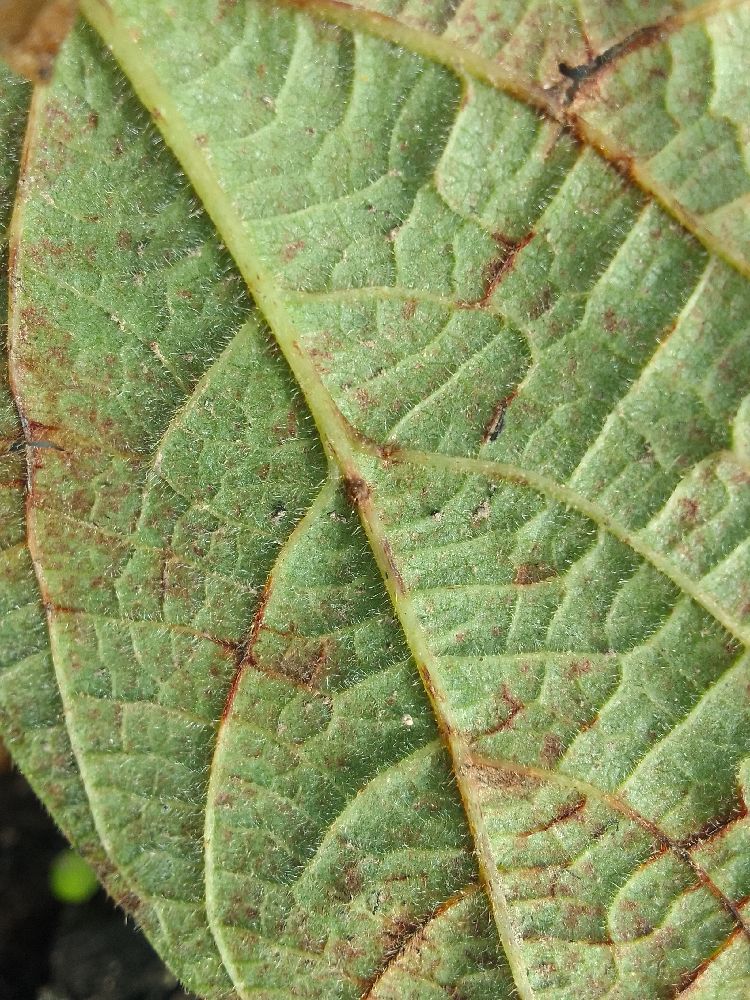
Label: anthracnose